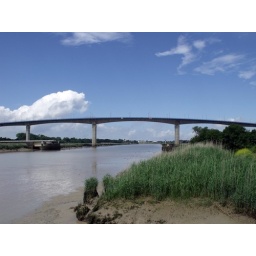
Road bridge carrying the D733 over the river Charente, Rochefort, Charente Maritime, Poitou Charentes, France 2010